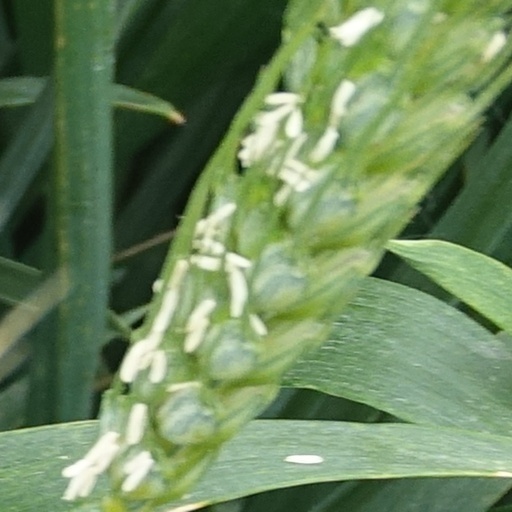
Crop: wheat